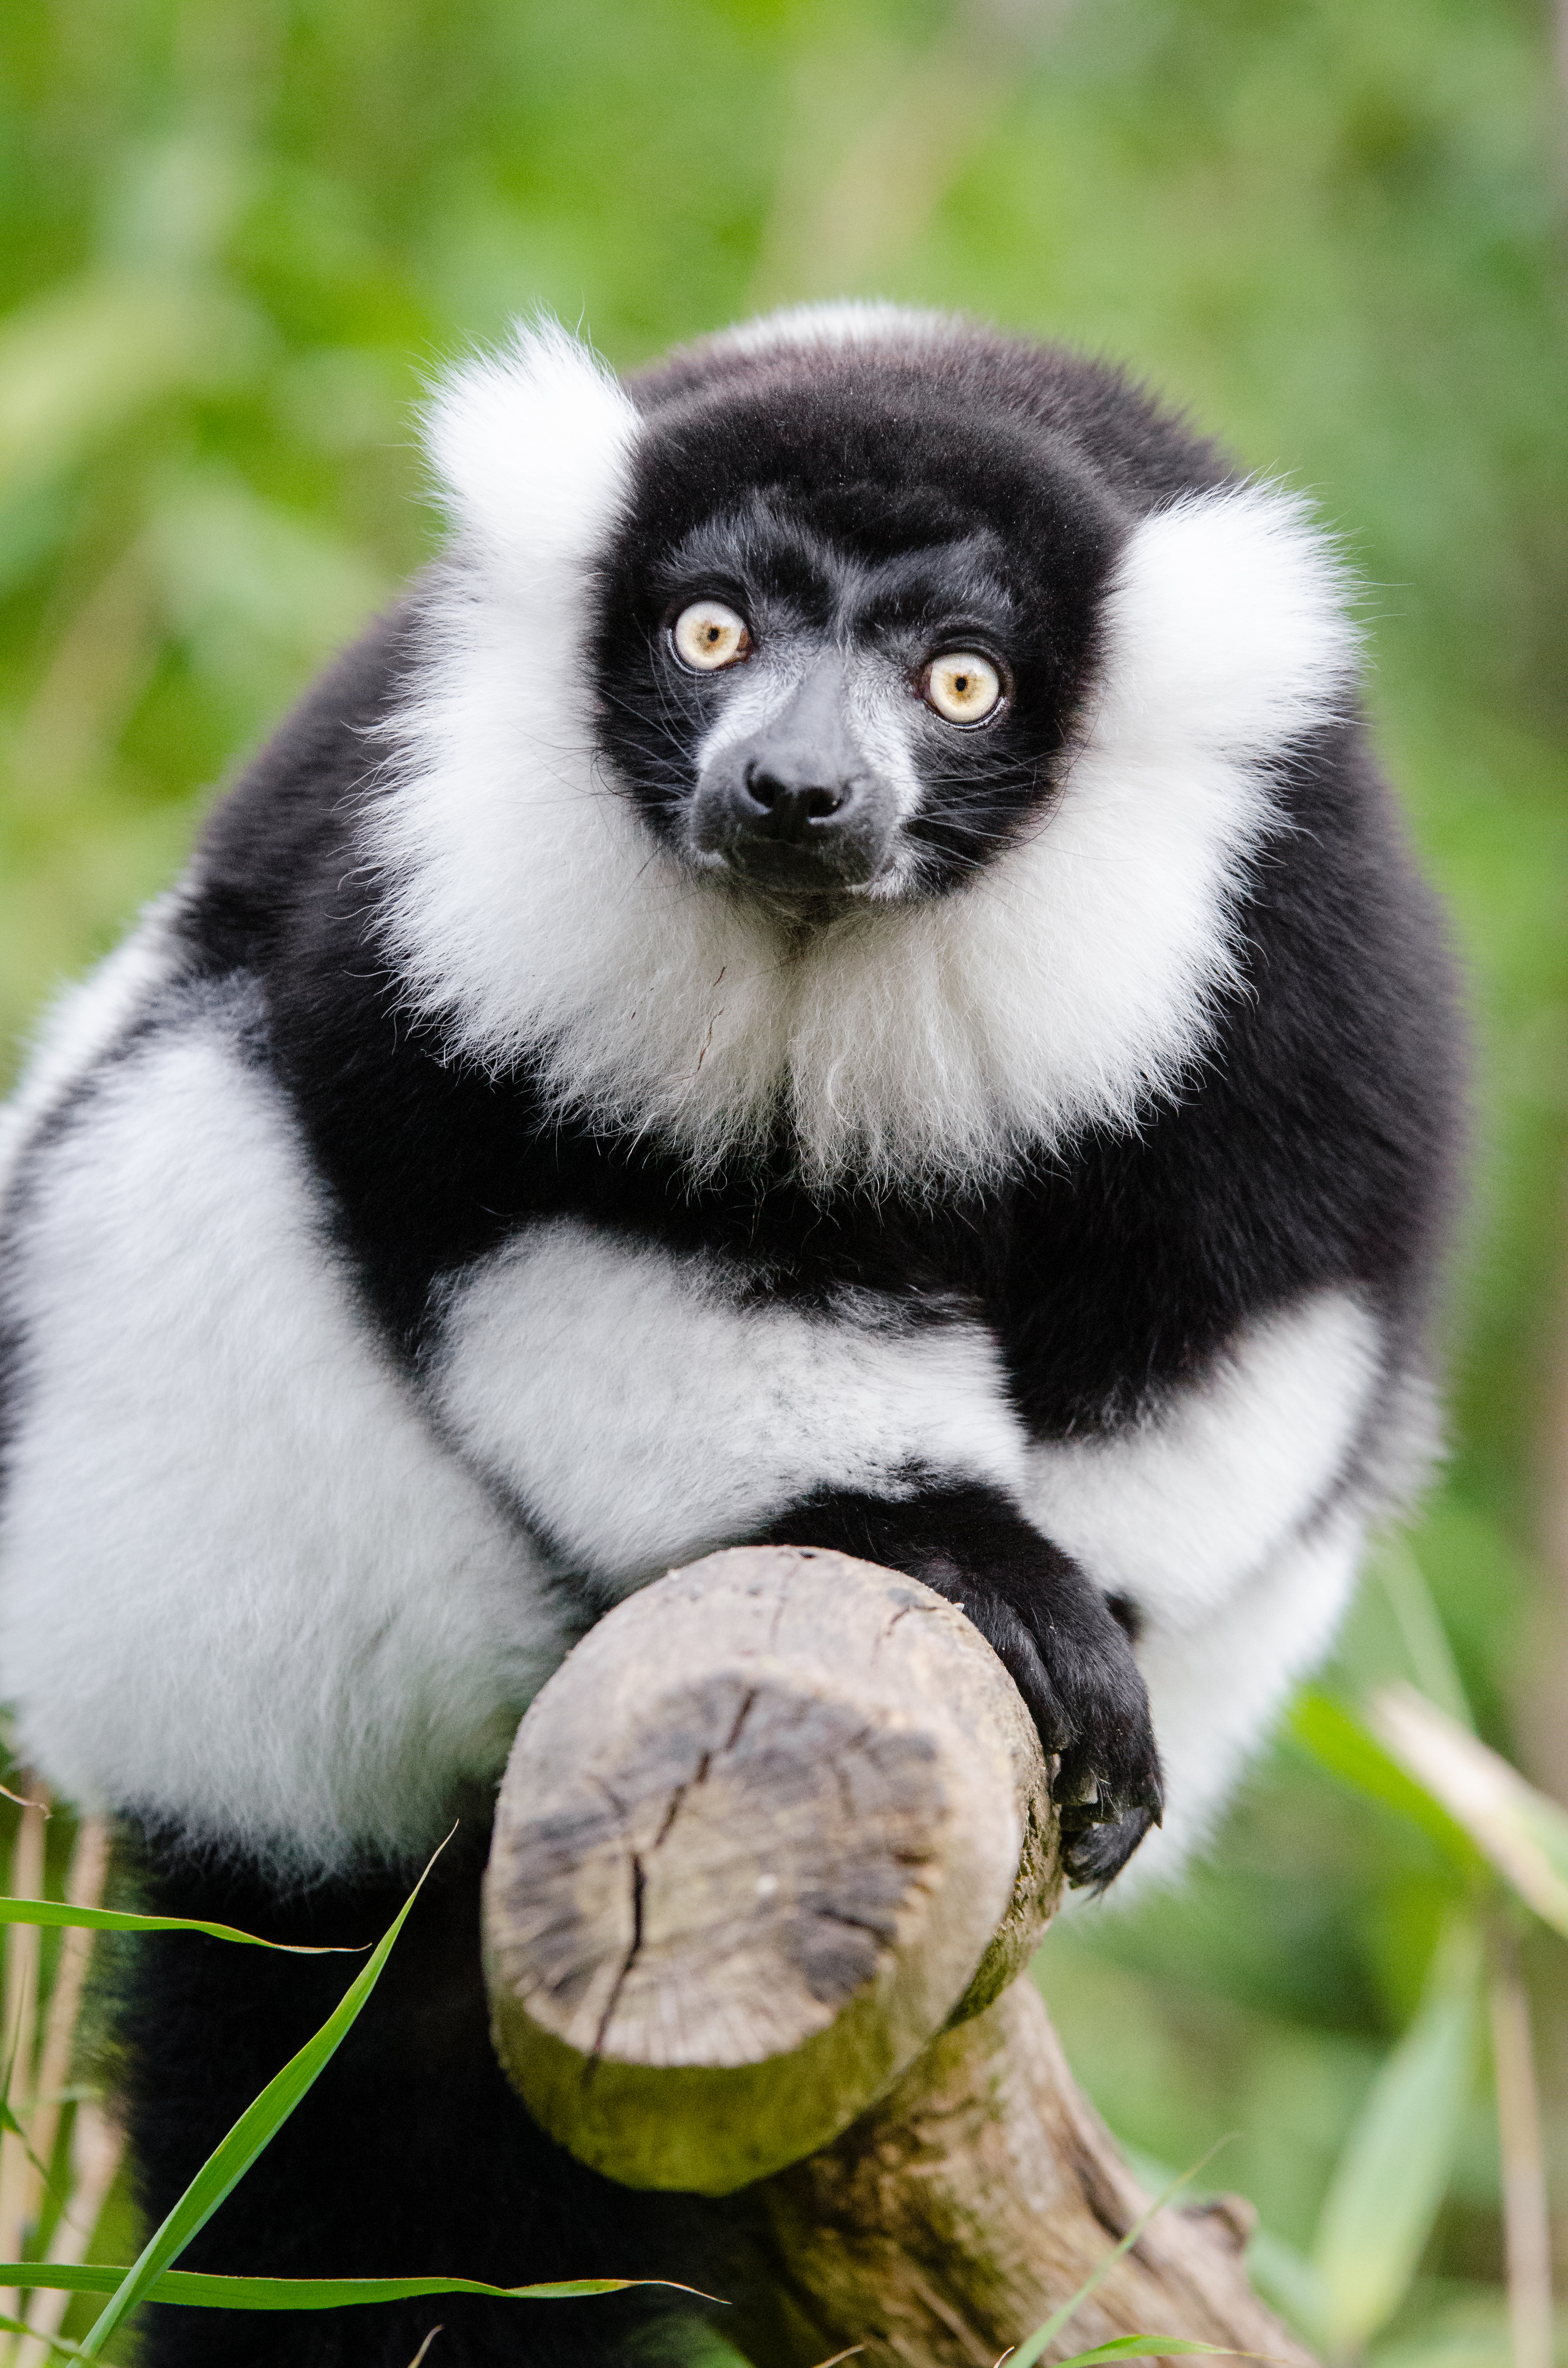
bokeh, wildlife, mammal, fauna, primate, gibbon, endangered, madagascar, vertebrate, germany, lemur, lemurs, critically, d7000, new world monkey